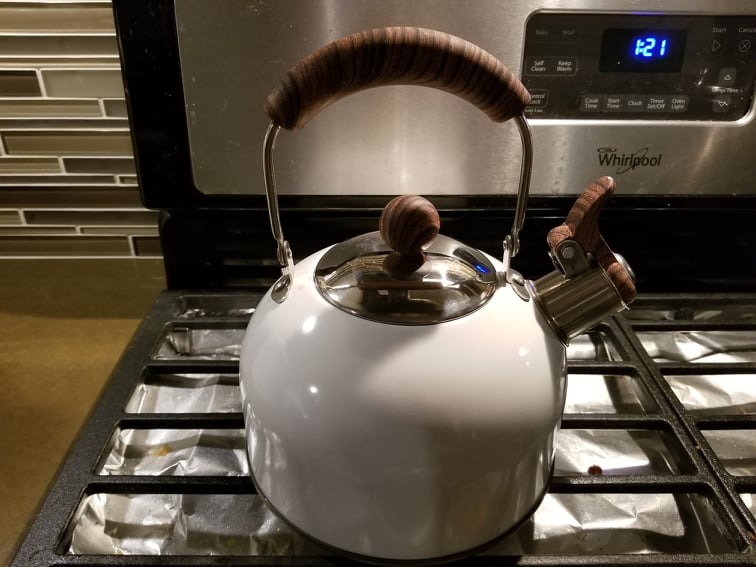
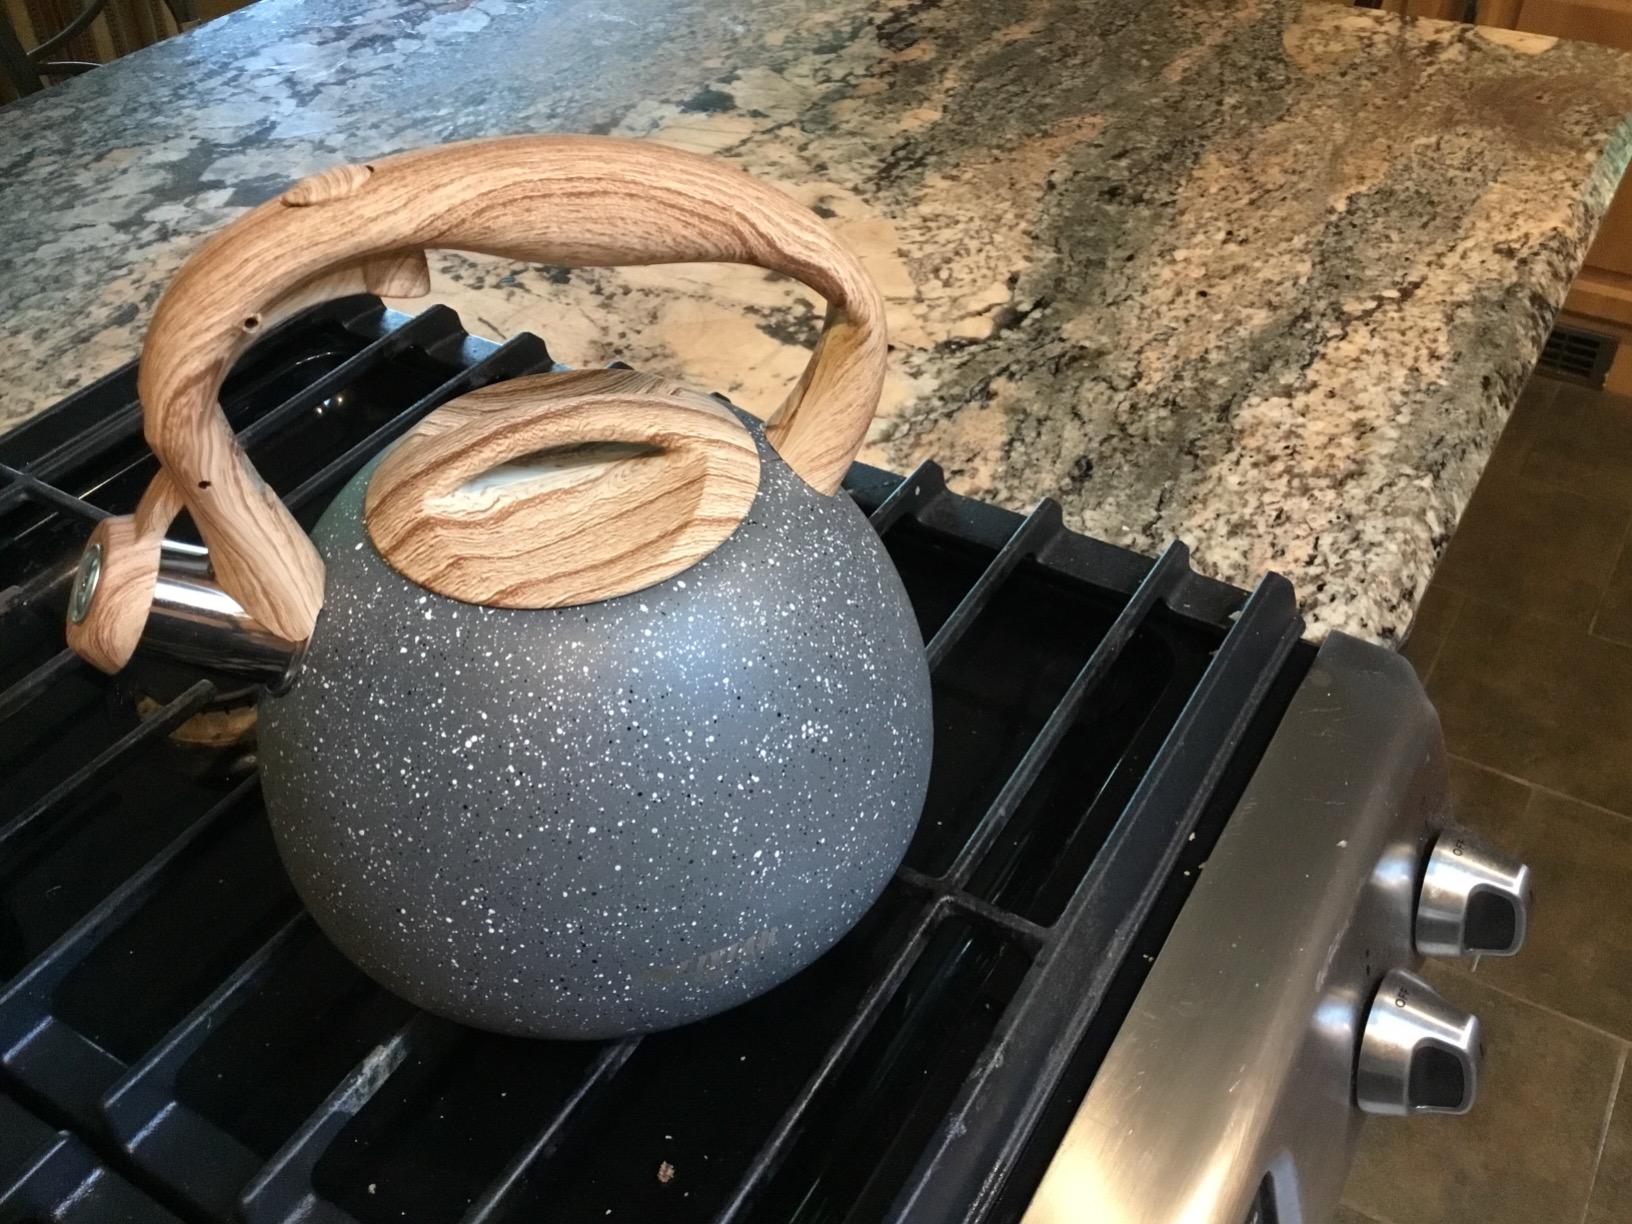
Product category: items_kettle
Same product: no